Radiated tortoise

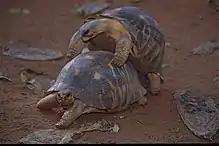
A pair of radiated tortoises mating

Males first mate upon attaining lengths of about 12 in (31 cm); females may need to be a few inches longer. The male begins this fairly noisy procedure by bobbing his head and smelling the female's hind legs and cloaca. In some cases, the male may lift the female up with the front edge of his shell to keep her from moving away.